Egypt Lane Historic District

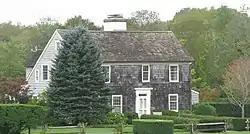
Saltbox on Egypt Lane, September 2008

Egypt Lane Historic District is a national historic district located at East Hampton, New York in Suffolk County, New York. The district includes six contributing buildings; three principal buildings and three outbuildings. The principal buildings are dwellings in the Colonial Revival, Federal, and Saltbox styles.